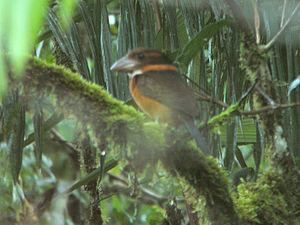
Le Martin-chasseur bec-en-cuillère est une espèce d'oiseau de la famille des Alcedinidae, seule espèce du genre Clytoceyx.